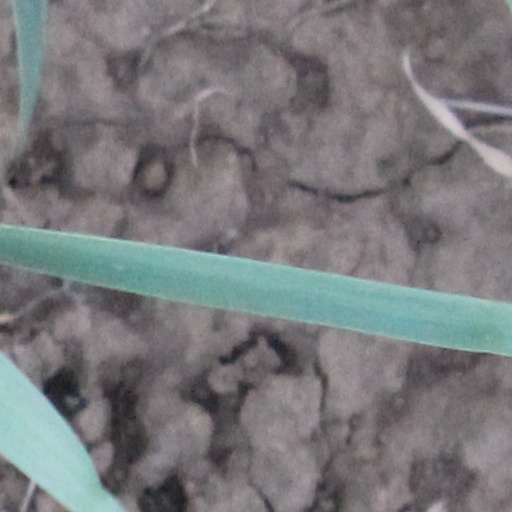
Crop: wheat